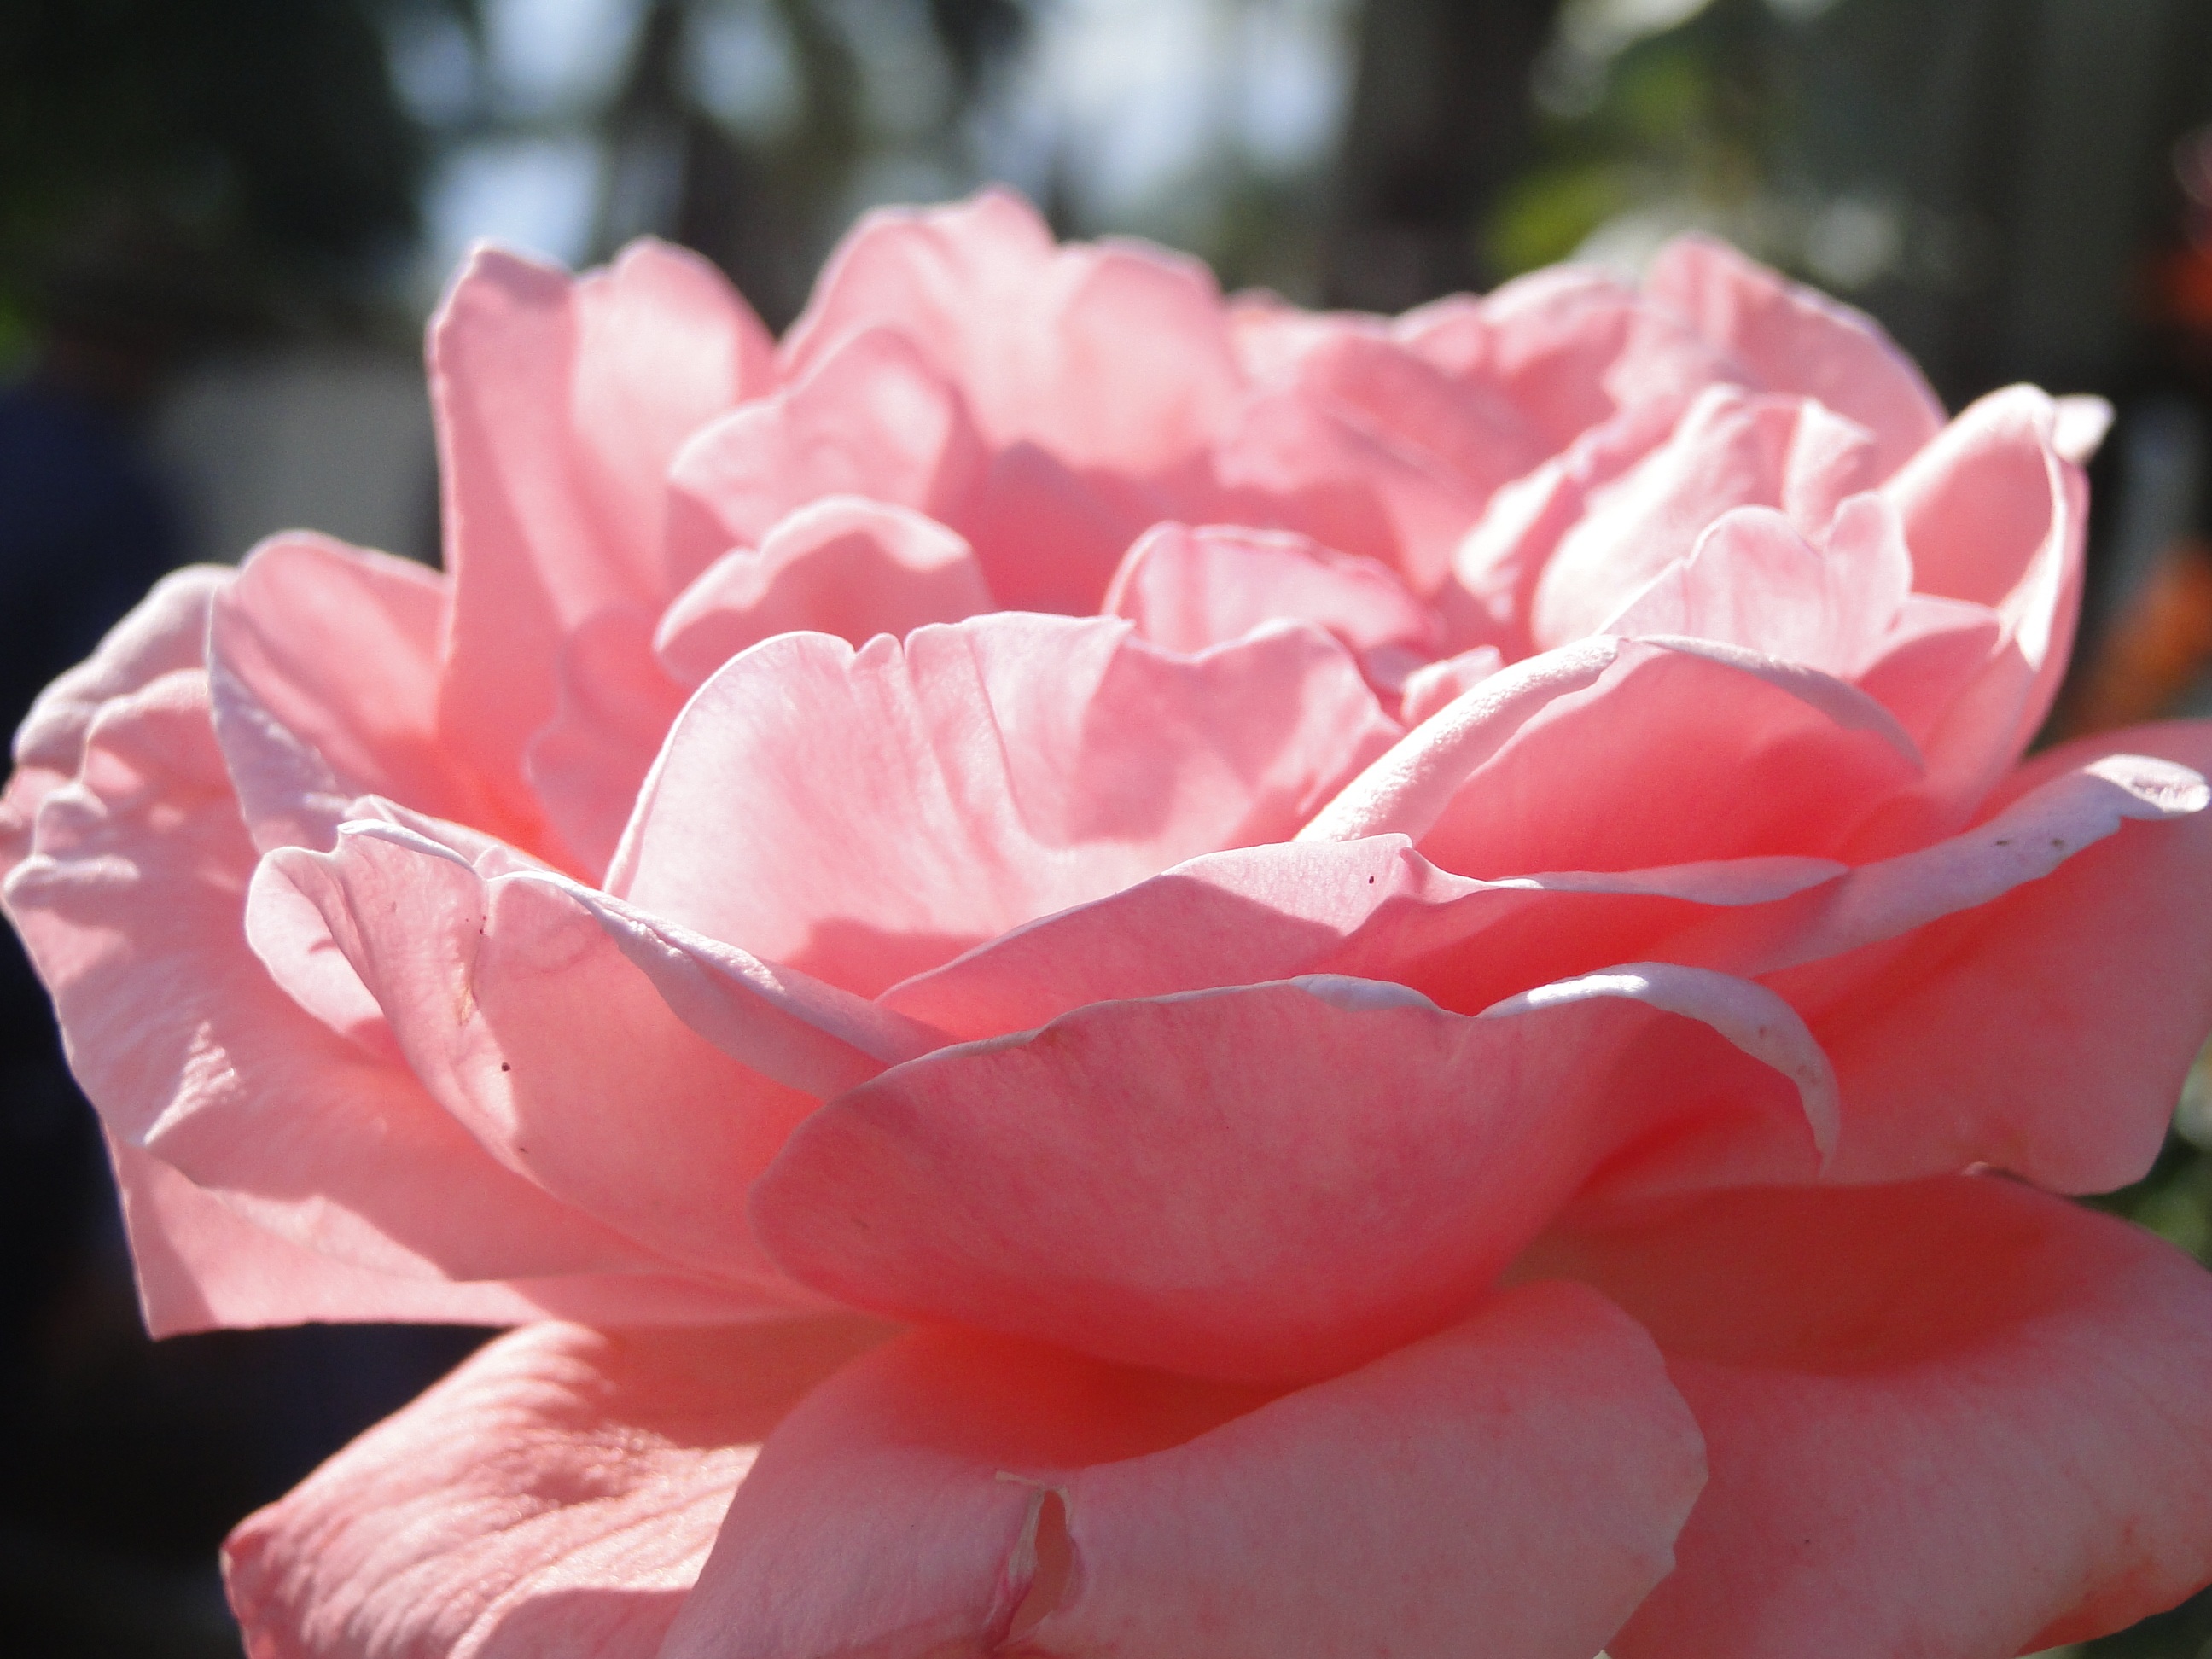
nature, plant, flower, petal, rose, decoration, garden, pink, flowers, leaves, rosa, floribunda, linda, flowering plant, garden roses, rose family, native flower, guaratinguet, land plant, rosa centifolia, rose order